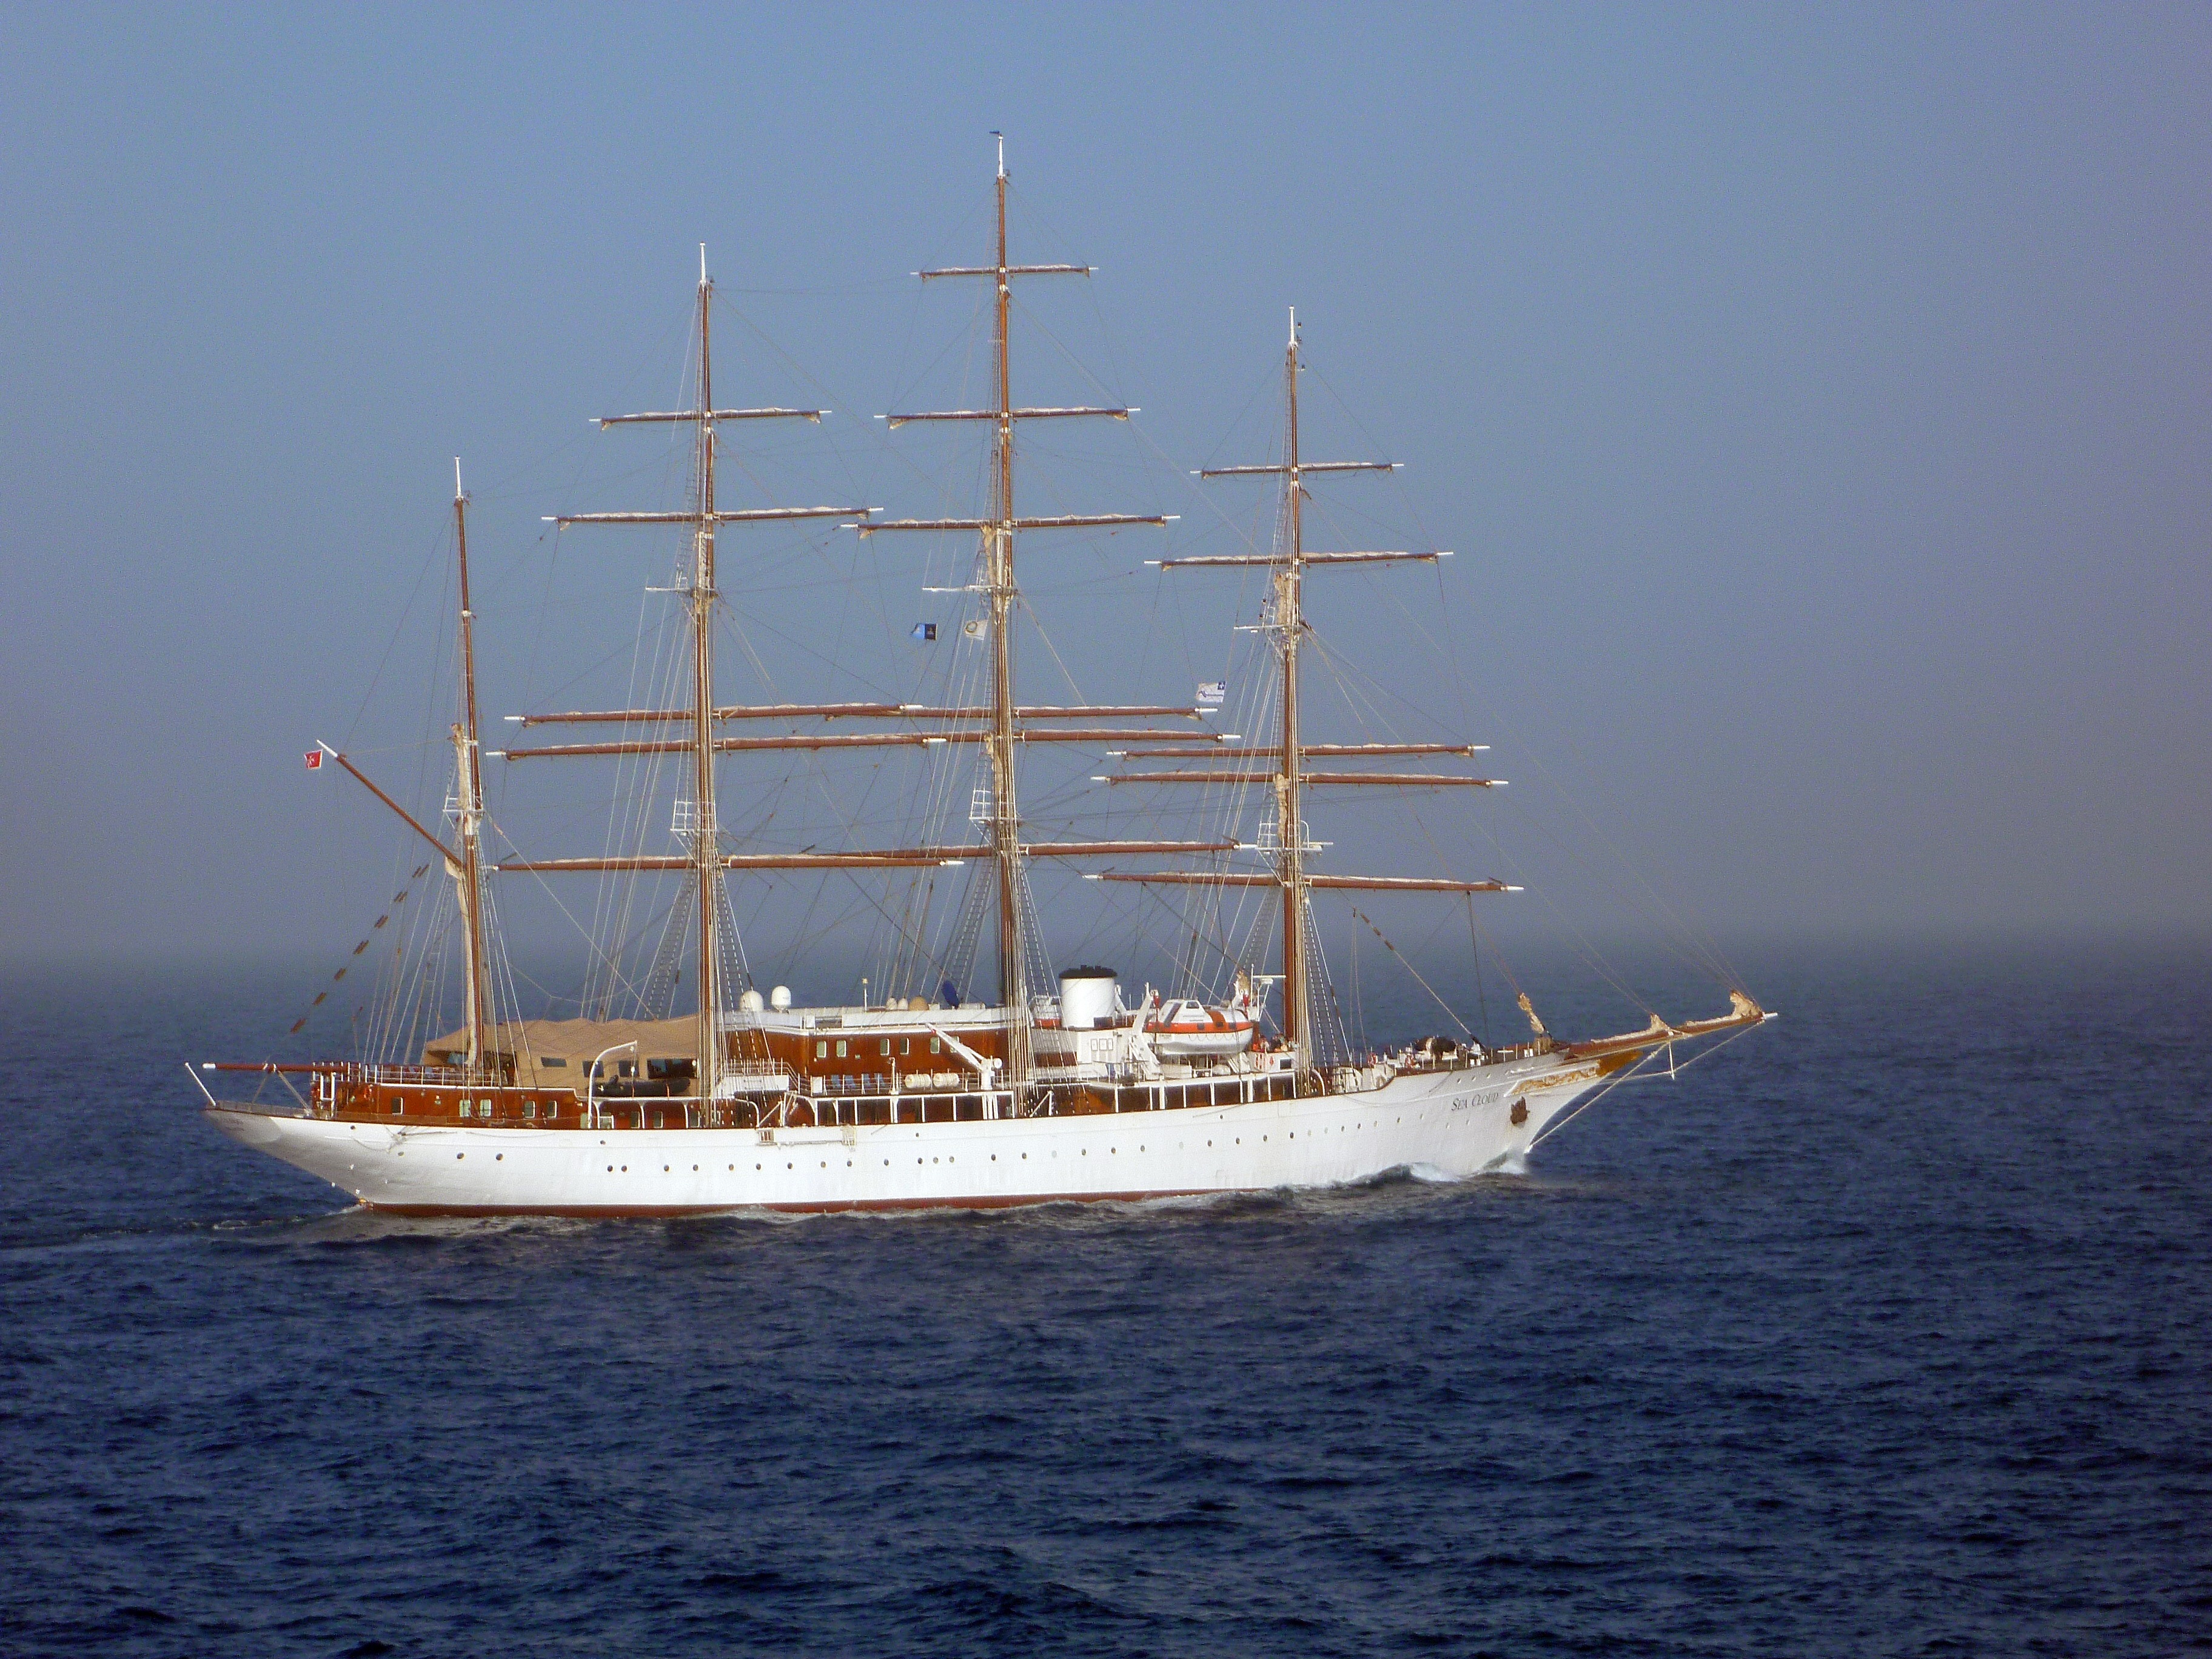
sea, ocean, boat, ship, transport, vehicle, mast, tourism, sailboat, sail, shipping, maritime, watercraft, schooner, cruise ship, windjammer, barque, frigate, brig, sailing ship, driving cruise ship, training ship, tall ship, galleon, full rigged ship, ship of the line, caravel, brigantine, barquentine, ocean going